Susan B. Anthony dollar

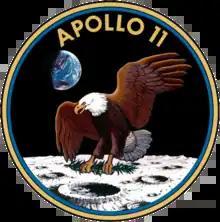
Numismatists criticized the pairing of Susan B. Anthony's portrait with a design based on the Apollo 11 insignia.

Gasparro regarded the Anthony design as the most important of his career. Remarking on the public perception of the coin, Gasparro related that "it's become part of a social movement. This new dollar's more than a coin; it's an issue." The decision to use a portrait of Susan B. Anthony in place of the allegorical Liberty was met with criticism by most numismatists, who believed that the Liberty design had far greater artistic merit. Art critic and numismatist Cornelius Vermeule was highly critical of the obverse design replacement, as well as the decision to continue use of the Apollo 11 design. Vermeule noted that although Eisenhower's administration established the National Aeronautics and Space Administration, Anthony had no connection to the Moon landing or the U.S. space program. Commenting on the obverse and reverse pairing, he stated his belief that it was "a hasty marriage and a bad one". Although he believed that Gasparro's Anthony design was well executed, sculptor Robert Weinman criticized the decision to depict Anthony. Concerned about the possibility of other groups seeking representation on the coinage in response to its passage, Weinman characterized the Susan B. Anthony dollar legislation as a "billboard or campaign button approach to a national coin".